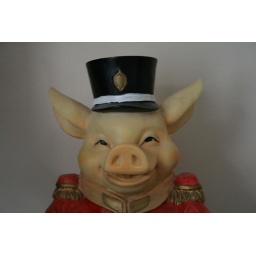
pig in a hat